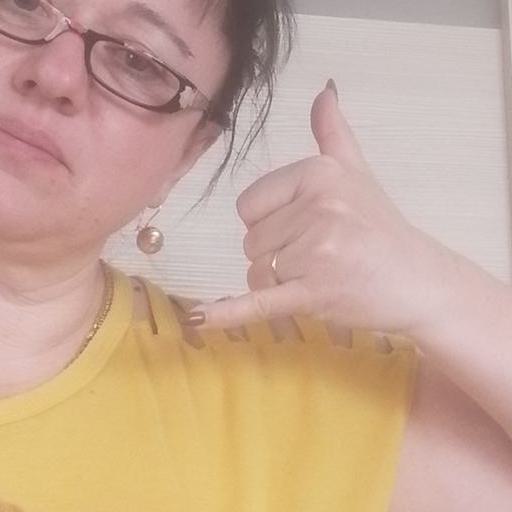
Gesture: call